Sakamkam Fort

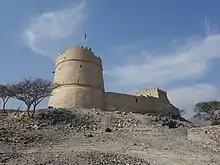
The Sakamkam Fort

Sakamkam Fort is a historic fort in Sakamkam, just north of Fujairah City, Emirate of Fujairah, United Arab Emirates.